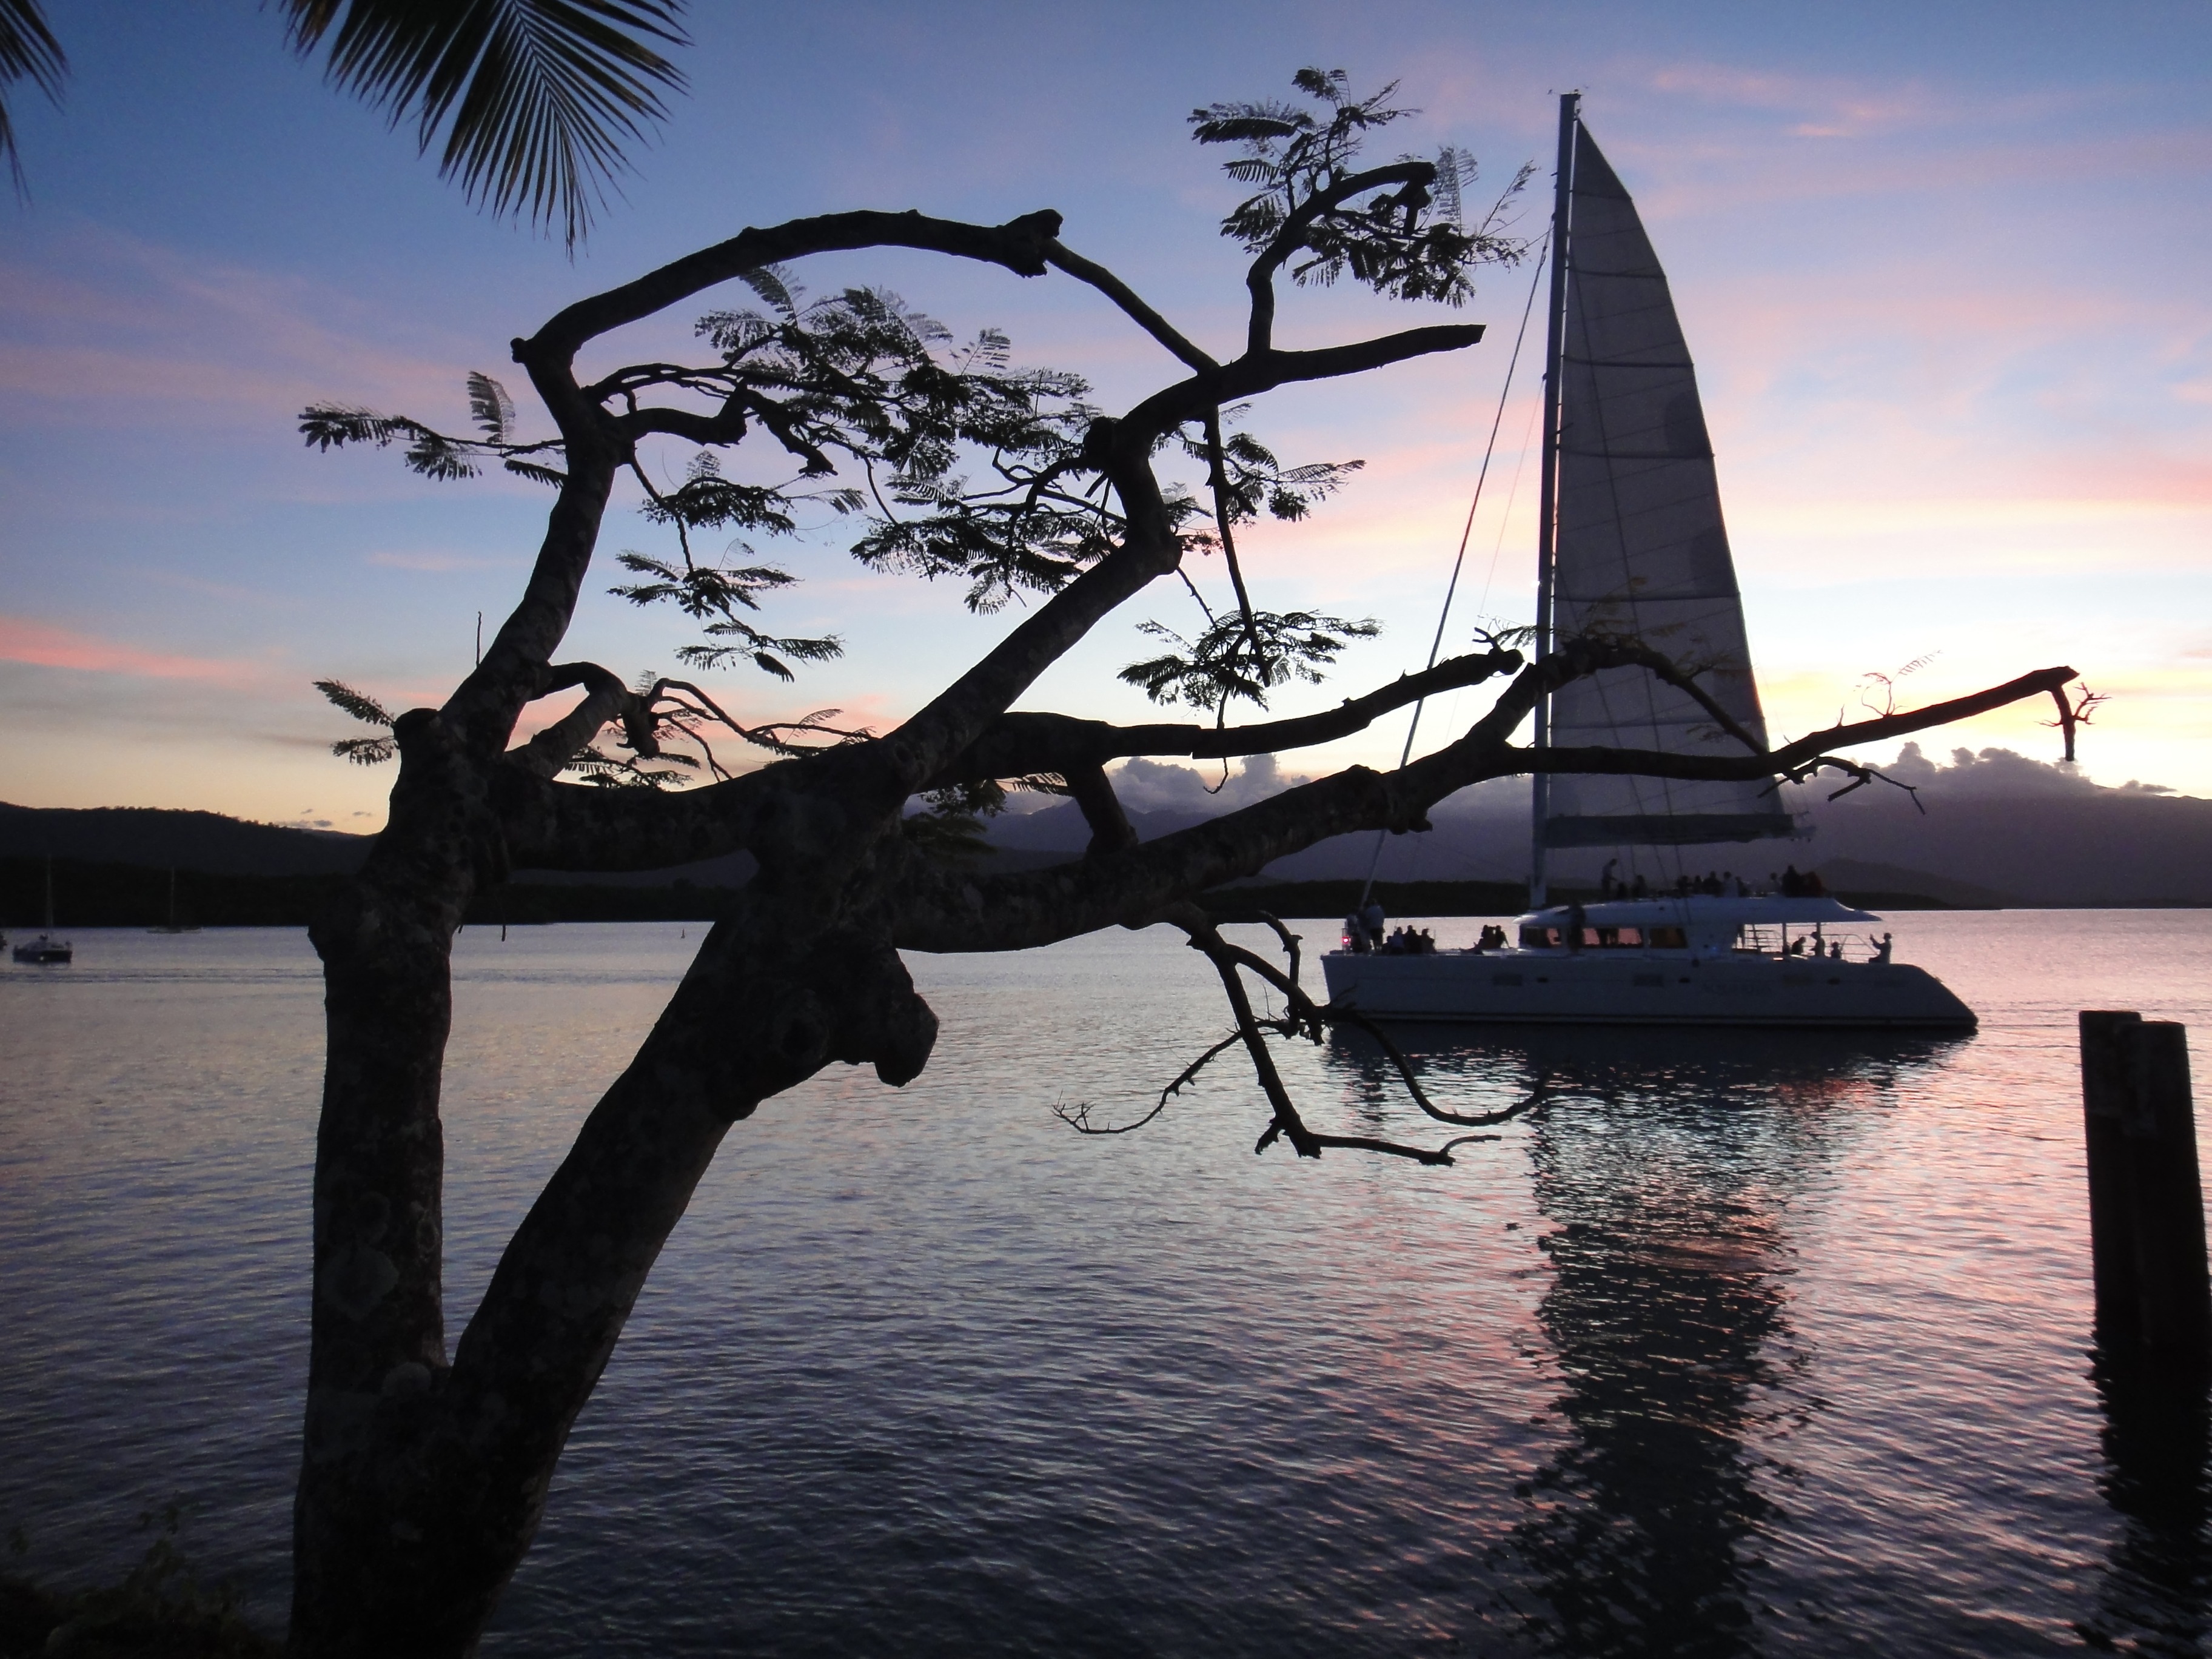
sea, water, ocean, sunset, boat, ship, dusk, boot, evening, reflection, vehicle, bay, sailboat, sail, sailing boat, abendstimmung